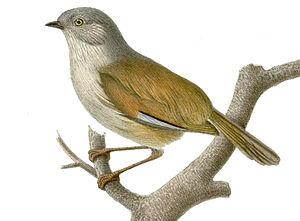
La Fulvetta à gorge rayée, anciennement Alcippe à gorge rayée, est une espèce de passereaux de la famille des Sylviidae.